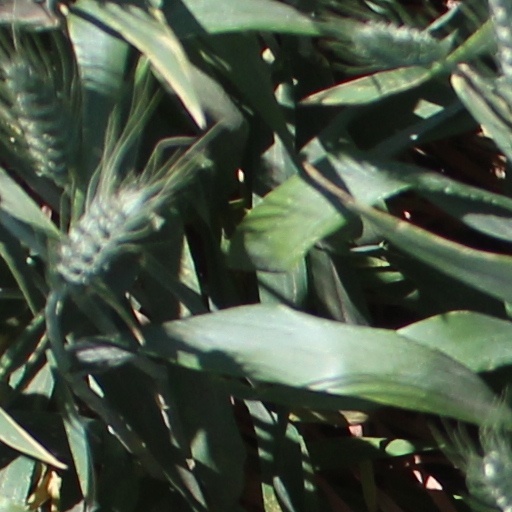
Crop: wheat